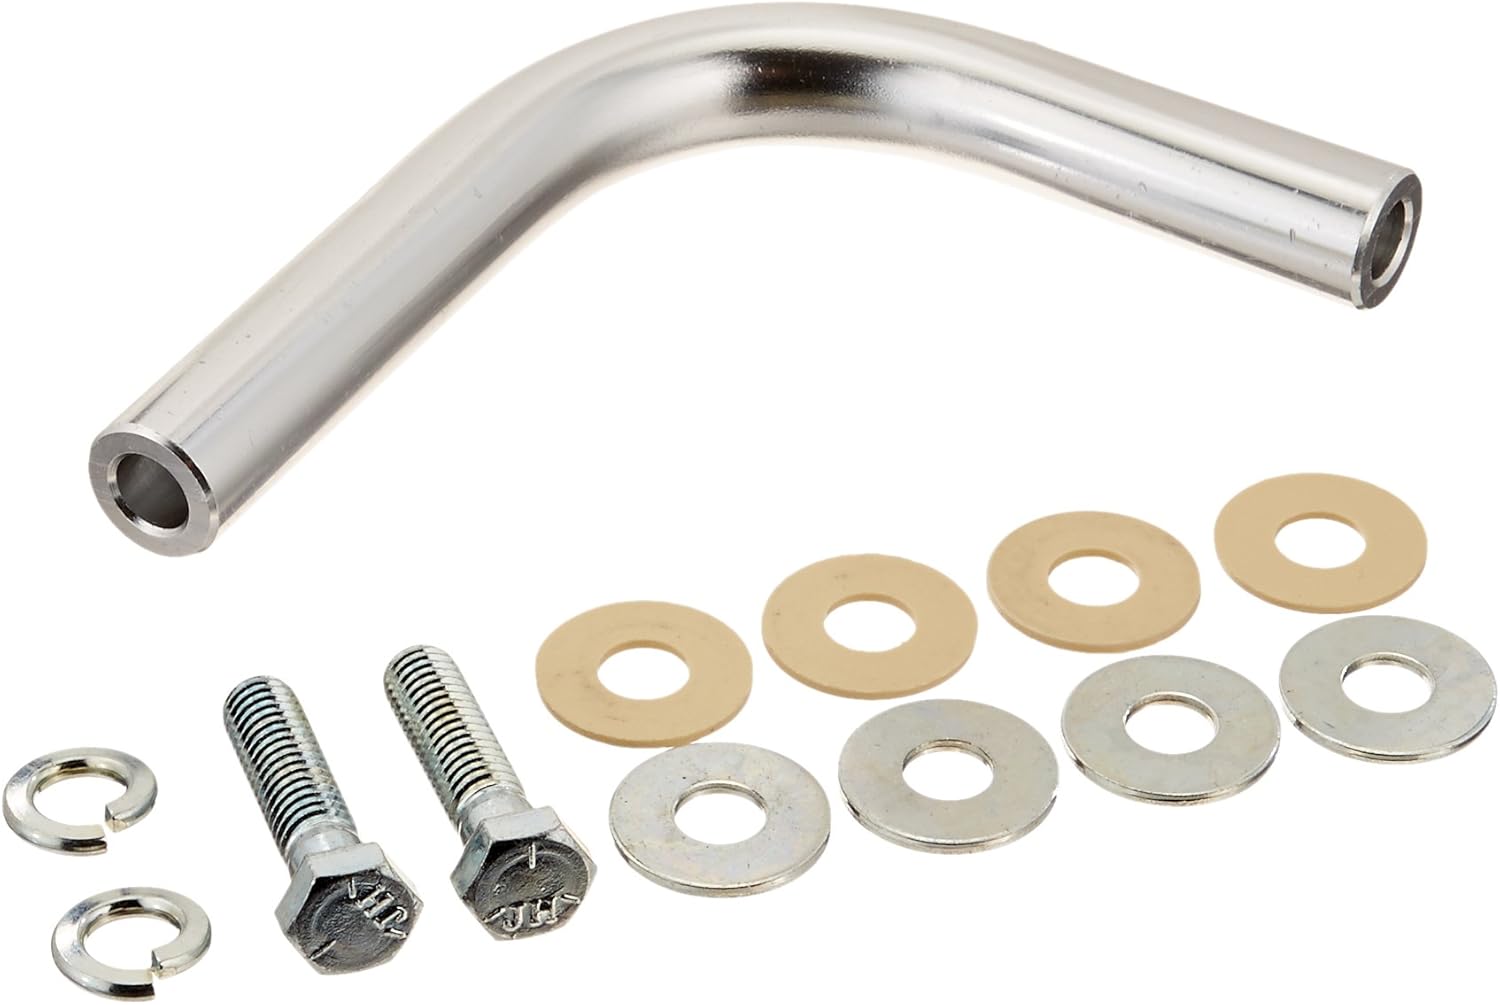
Grote 10623 4 1/2" Offset Aluminum 90º Extension Arm
Category: Automotive
Aluminum4 1/2" offset length For use with 2809 and 2832 series mirrors
Features: Package Dimensions: 22.86 cms (L) x 12.7 cms (W) x 1.016 cms (H) | Product Type: Vehicle Mirror | Package Quantity: 1 | Country Of Origin: China